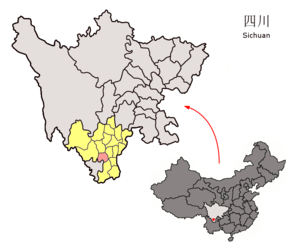
Le xian de Dechang est un district administratif de la province du Sichuan en Chine. Il est placé sous la juridiction de la préfecture autonome yi de Liangshan.